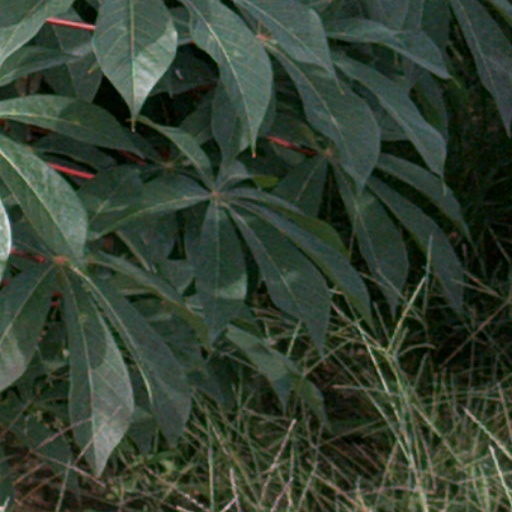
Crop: cassava